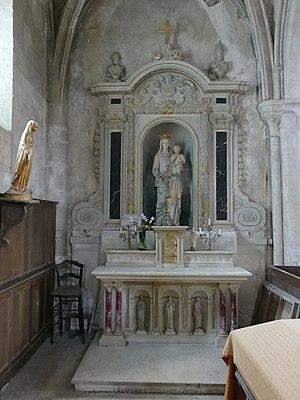
L'église Saint-Denis à Ver-sur-Launette (Oise, Picardie, France).
L'église Saint-Denis est une église catholique paroissiale située à Ver-sur-Launette, dans l'Oise. Son architecture fait preuve d'un certain raffinement, qui témoigne de l'influence du chantier de la cathédrale Notre-Dame de Senlis et de l'inspiration de la cathédrale Notre-Dame de Paris, et reflète les principaux jalons du développement du style gothique. L'édifice se compose d'un vaisseau central de cinq travées, se terminant par un chevet plat éclairé par un triplet, et de deux bas-côtés, qui laissent libre la dernière travée du chœur. Le clocher s'élève au-dessus de l'avant-dernière travée du bas-côté sud, qui abrite de remarquables chapiteaux. Cette travée, ainsi que celle qui lui fait suite à l'est, représentent les parties les plus anciennes de l'église, et datent des années 1160 / 1170. Elles constituaient vraisemblablement le chœur de l'église qui existe à cette époque. Vers 1220, l'église est en grande partie reconstruite, et c'est de cette époque que datent le vaisseau central et les trois premières travées du bas-côté sud. Le chœur montre des frappantes similitudes avec Borest et Ermenonville.